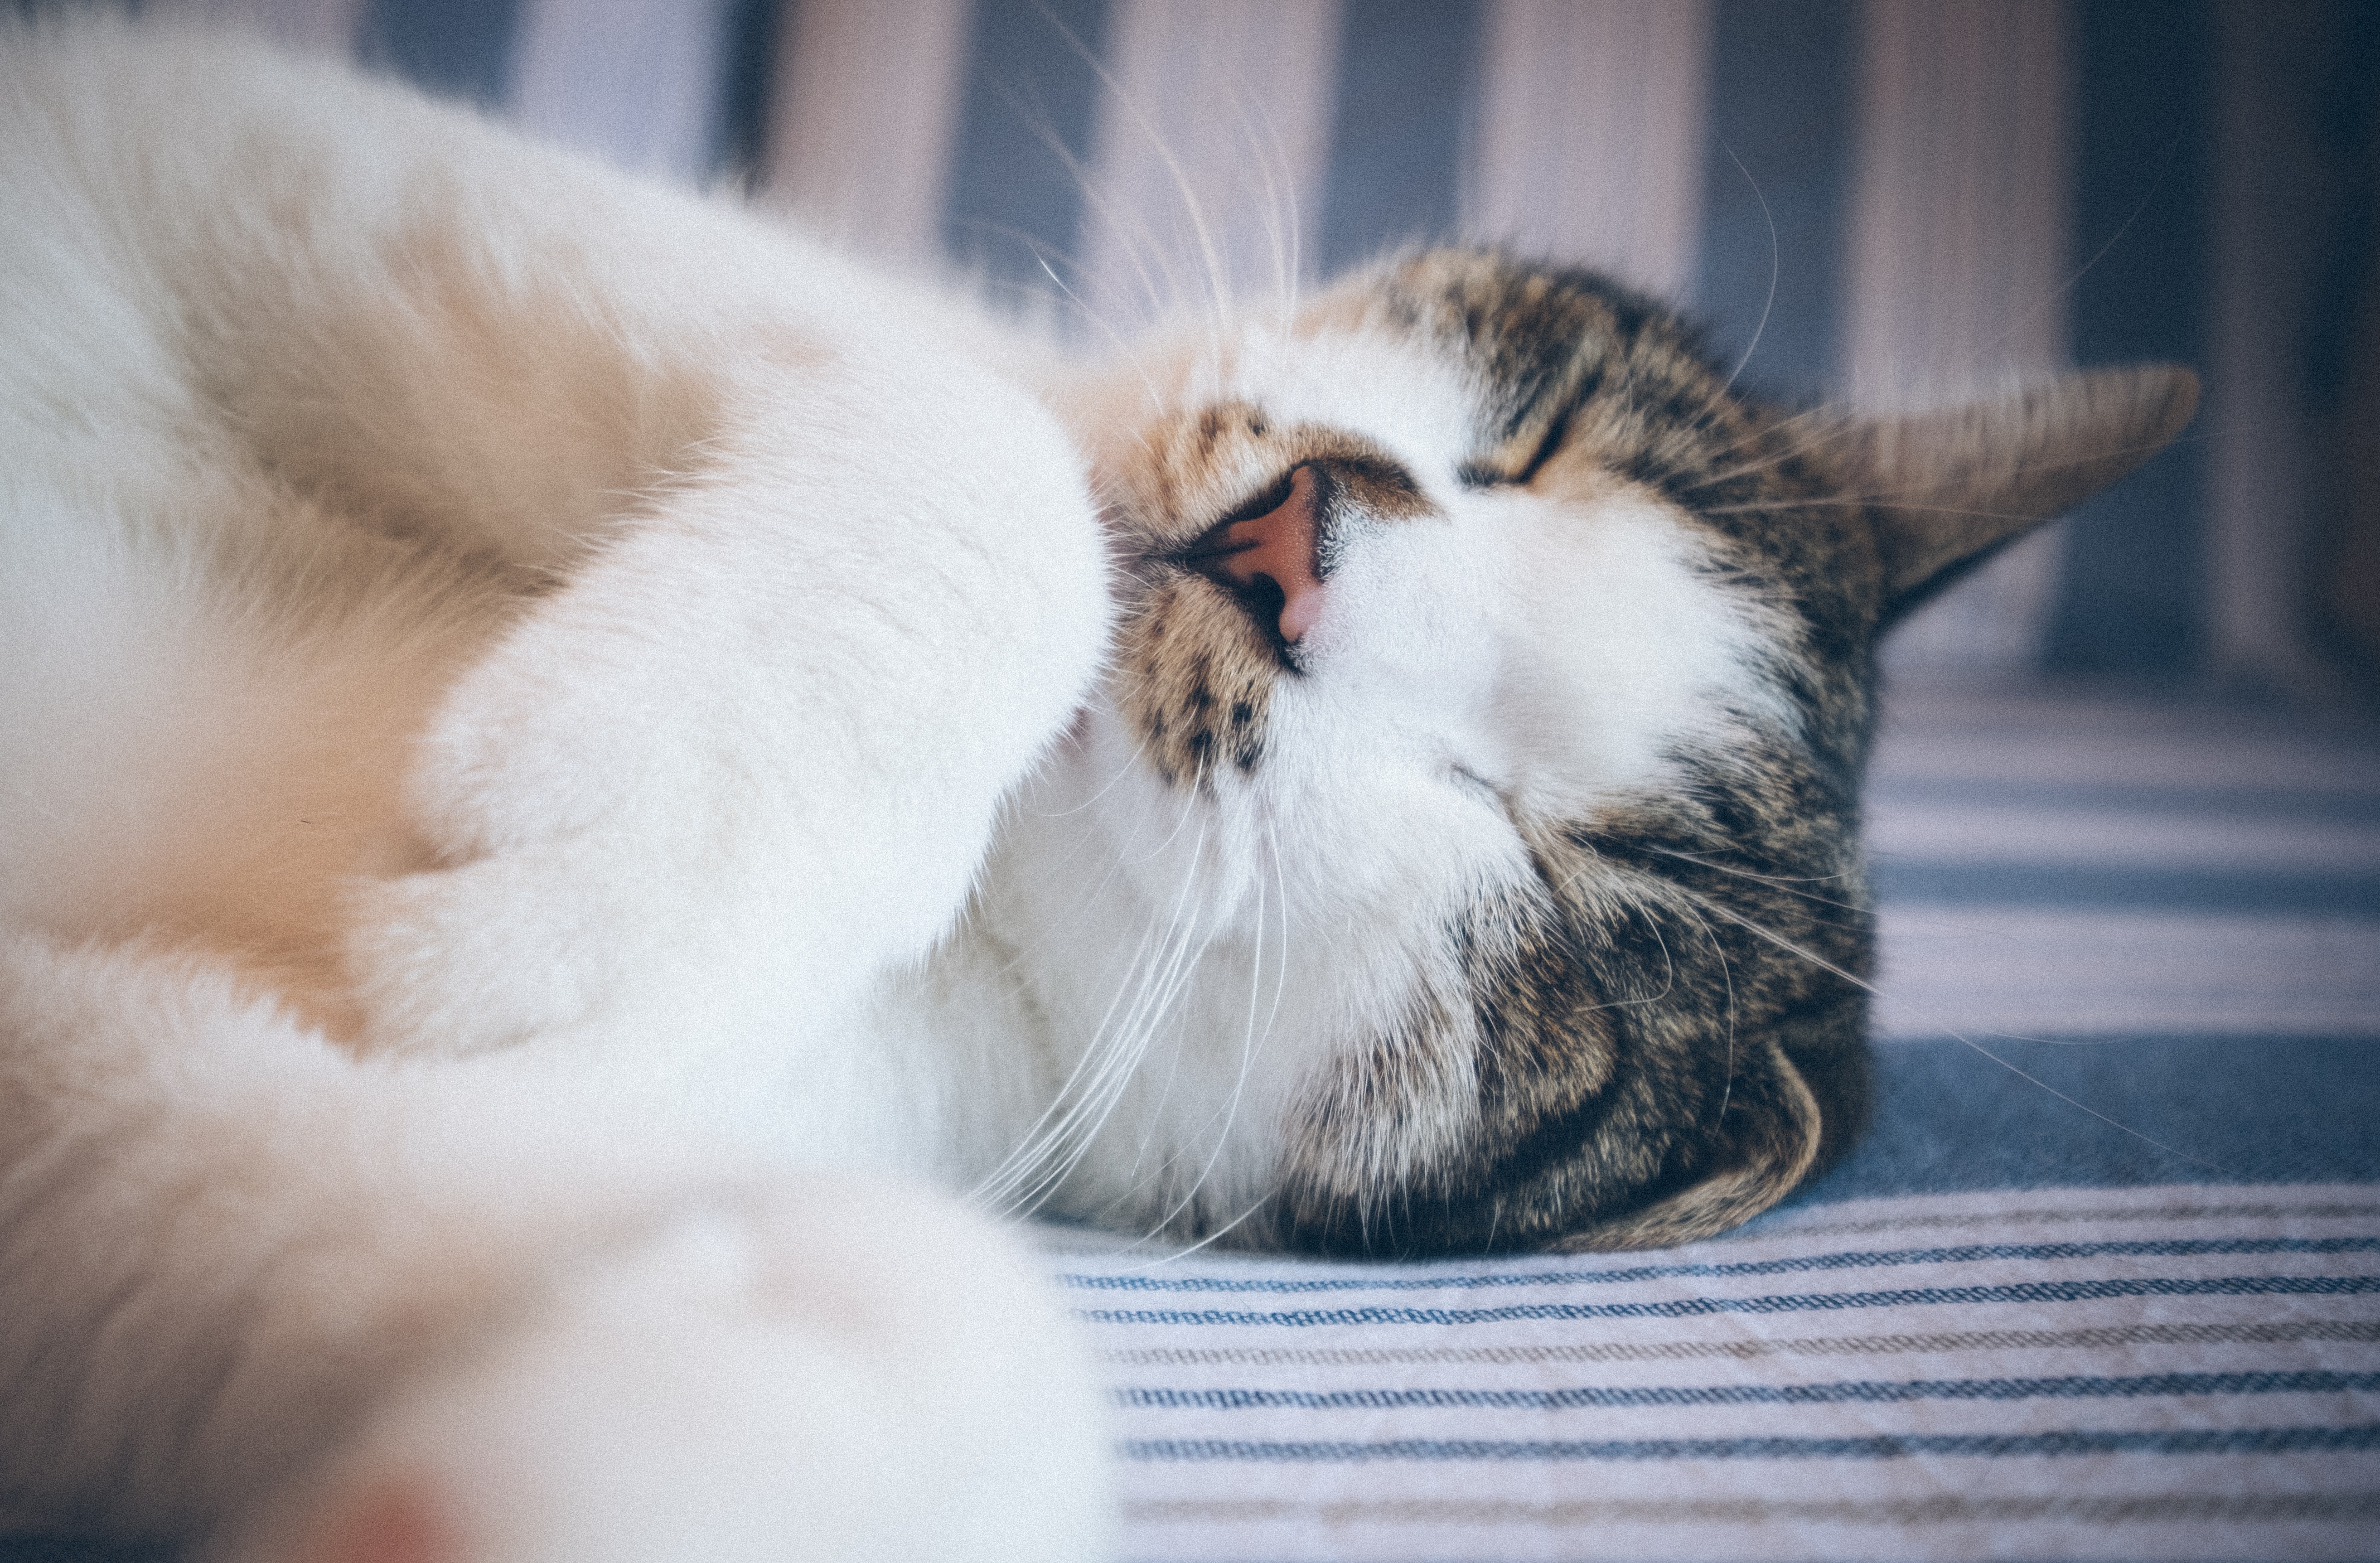
cat, felidae, whiskers, small to medium sized cats, fur, nose, carnivore, snout, sky, nap, norwegian forest cat, ragamuffin, paw, sleep, ragdoll, kitten, ear, aegean cat